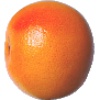
Label: Grapefruit Pink 1